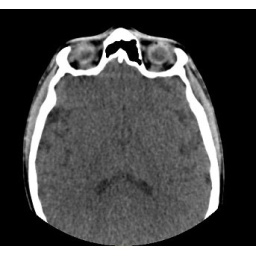
There's a turtle in my head. He has glasses and a big nose too.